Soviet Union in World War II

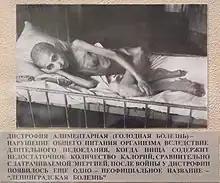
A victim of starvation in besieged Leningrad in 1941

By April 1945 Nazi Germany faced its last days, with 1.9 million German soldiers in the East fighting 6.4 million Red Army soldiers while 1 million German soldiers in the West battled 4 million Western Allied soldiers. While initial talk postulated a race to Berlin by the Allies, after Stalin successfully lobbied for Eastern Germany to fall within the Soviet "sphere of influence" at Yalta in February 1945, the Western Allies made no plans to seize the city by a ground operation. Stalin remained suspicious that western Allied forces holding at the Elbe River might move on the German capital and, even in the last days, that the Americans might employ their two airborne divisions to capture the city.